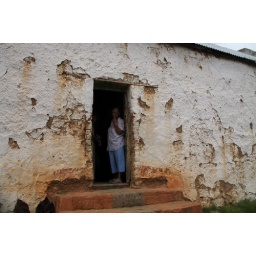
Kruisriver in the Klein Karoo. The front door of the house where my mother was born and grew up.